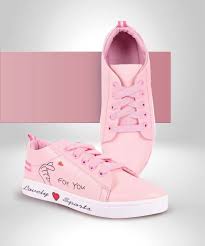
Label: Sneaker